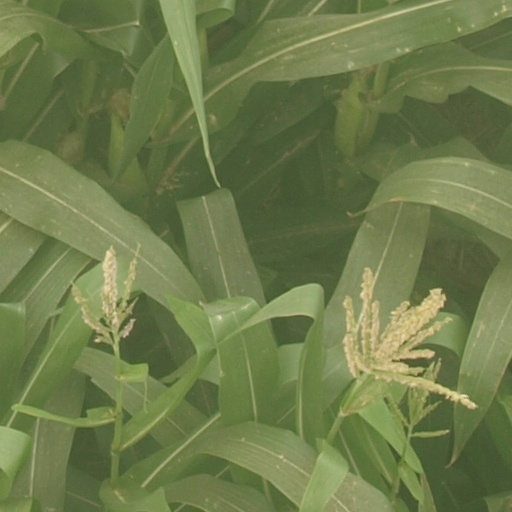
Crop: maize; corn